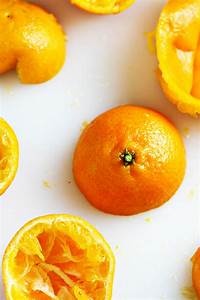
Label: mandarine